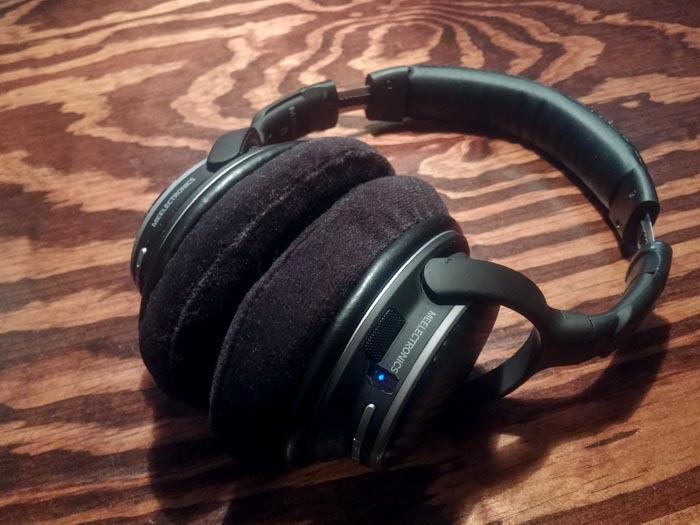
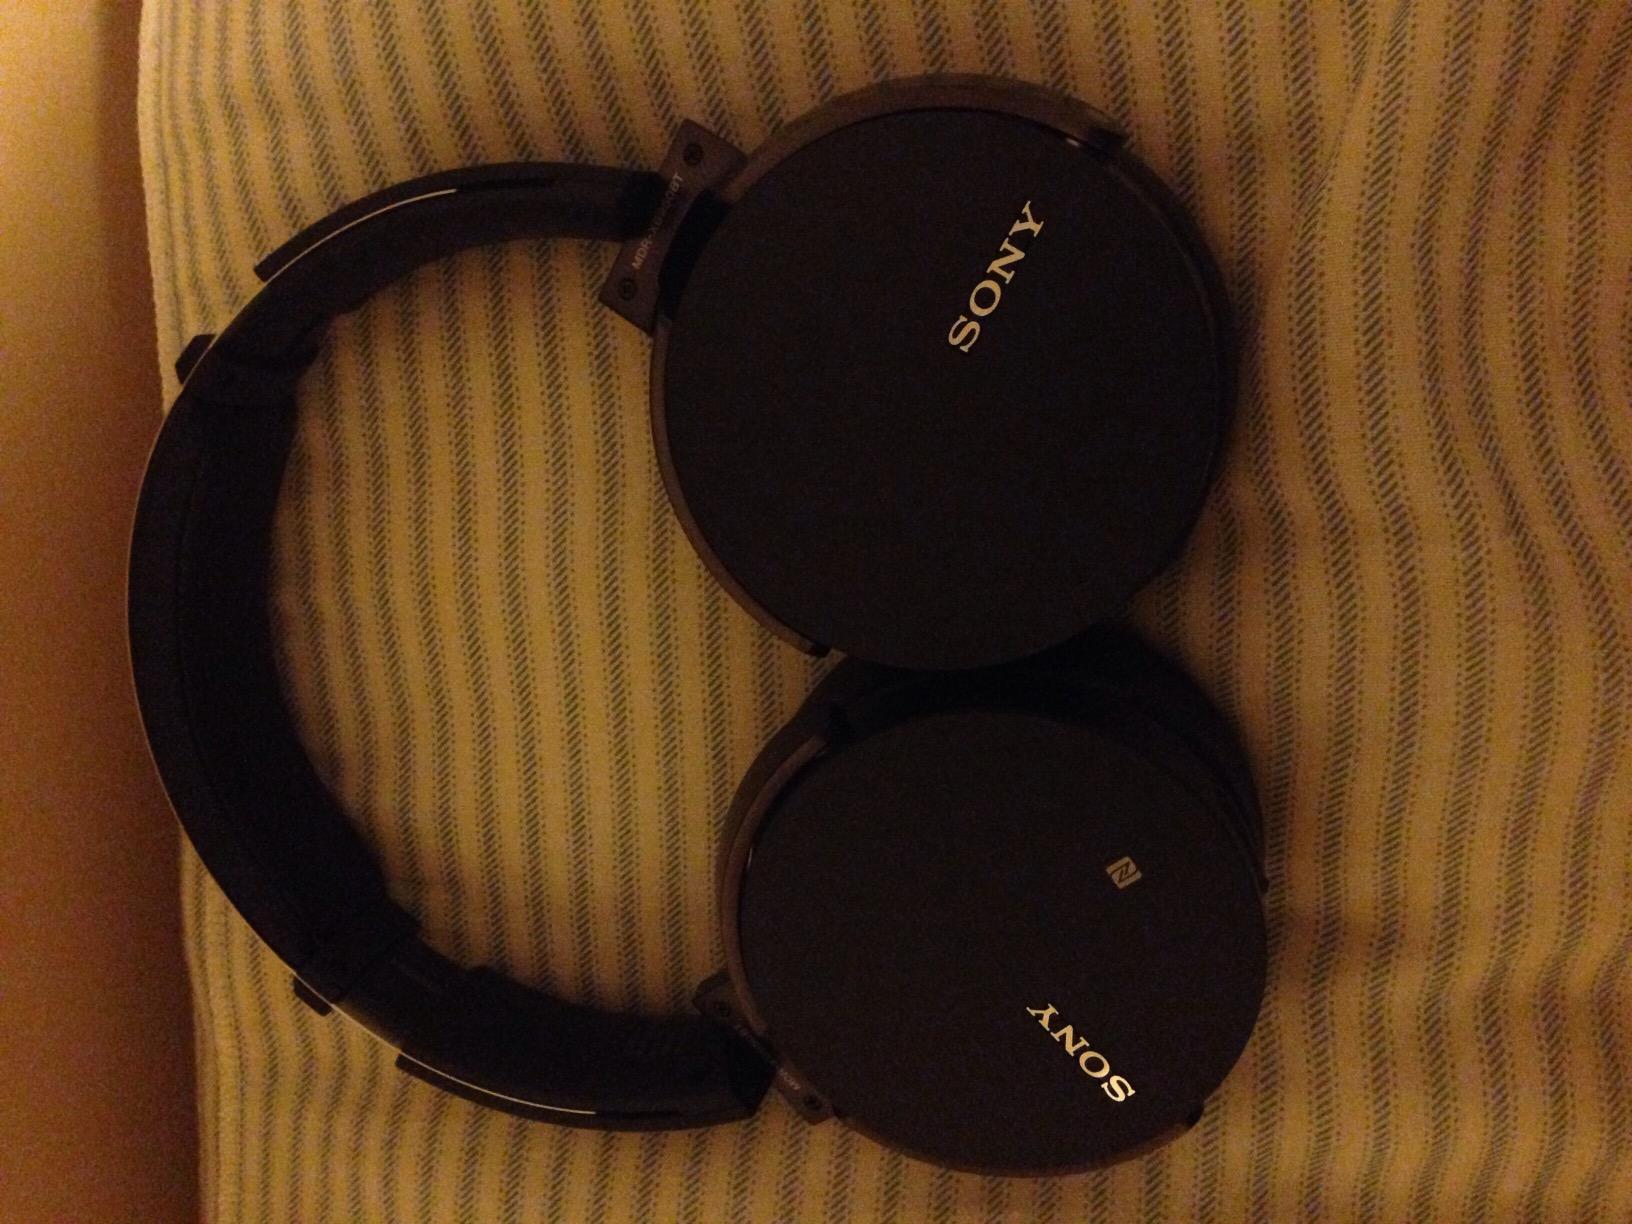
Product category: headphones
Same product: no